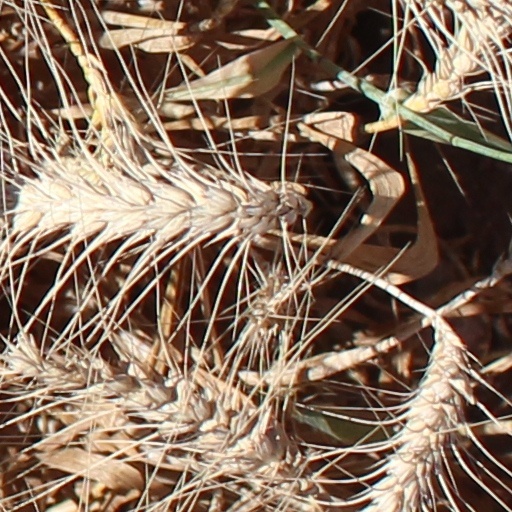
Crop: wheat